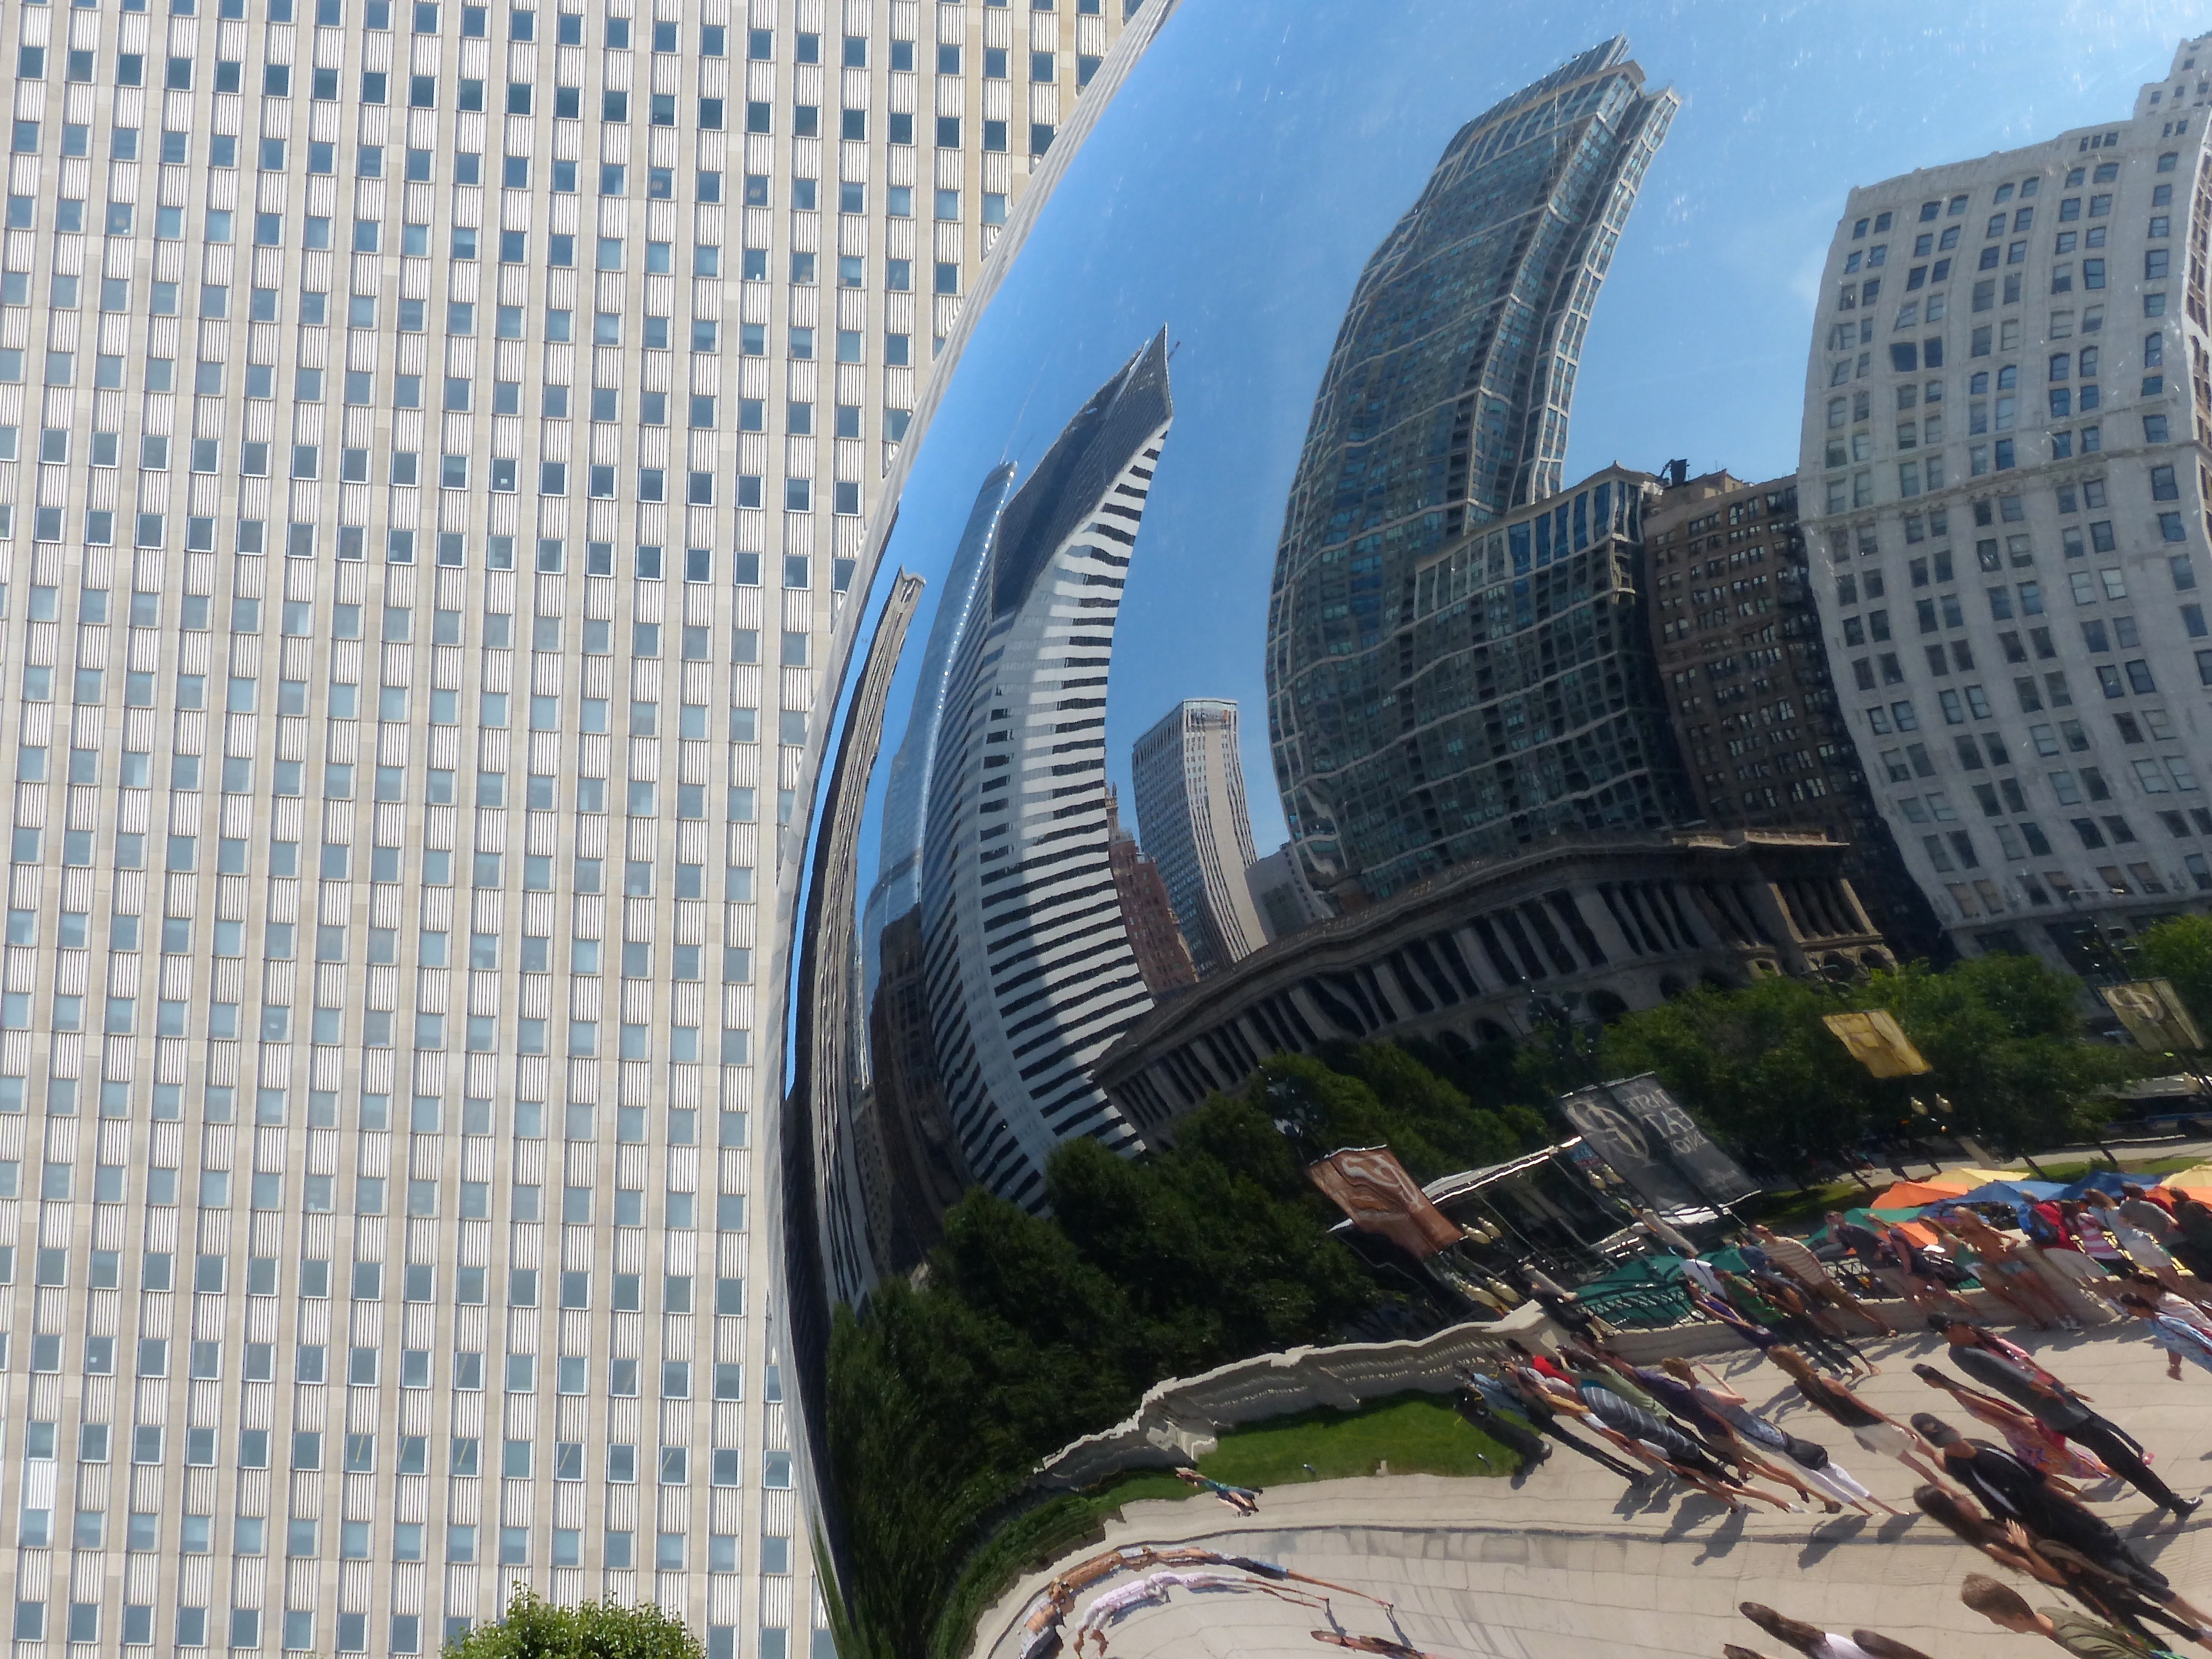
architecture, structure, photography, city, skyscraper, cityscape, downtown, summer, travel, transport, reflection, park, usa, landmark, chicago, stadium, tower block, public transport, sculpture, art, arena, skyscrapers, stainlesssteel, illinois, dome, millennium, cloudgate, thebean, anishkapoor, aerial photography, urban area, atmosphere of earth, sport venue